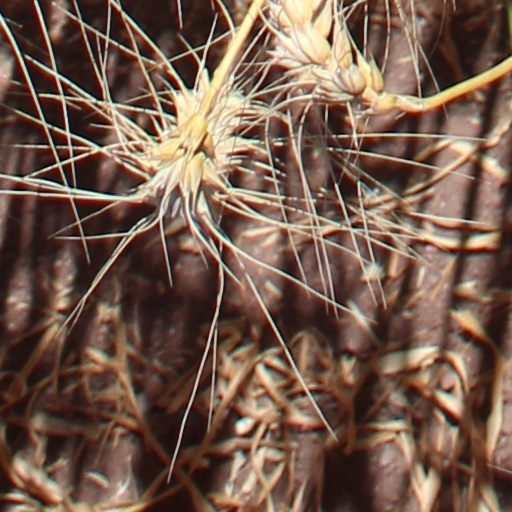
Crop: wheat